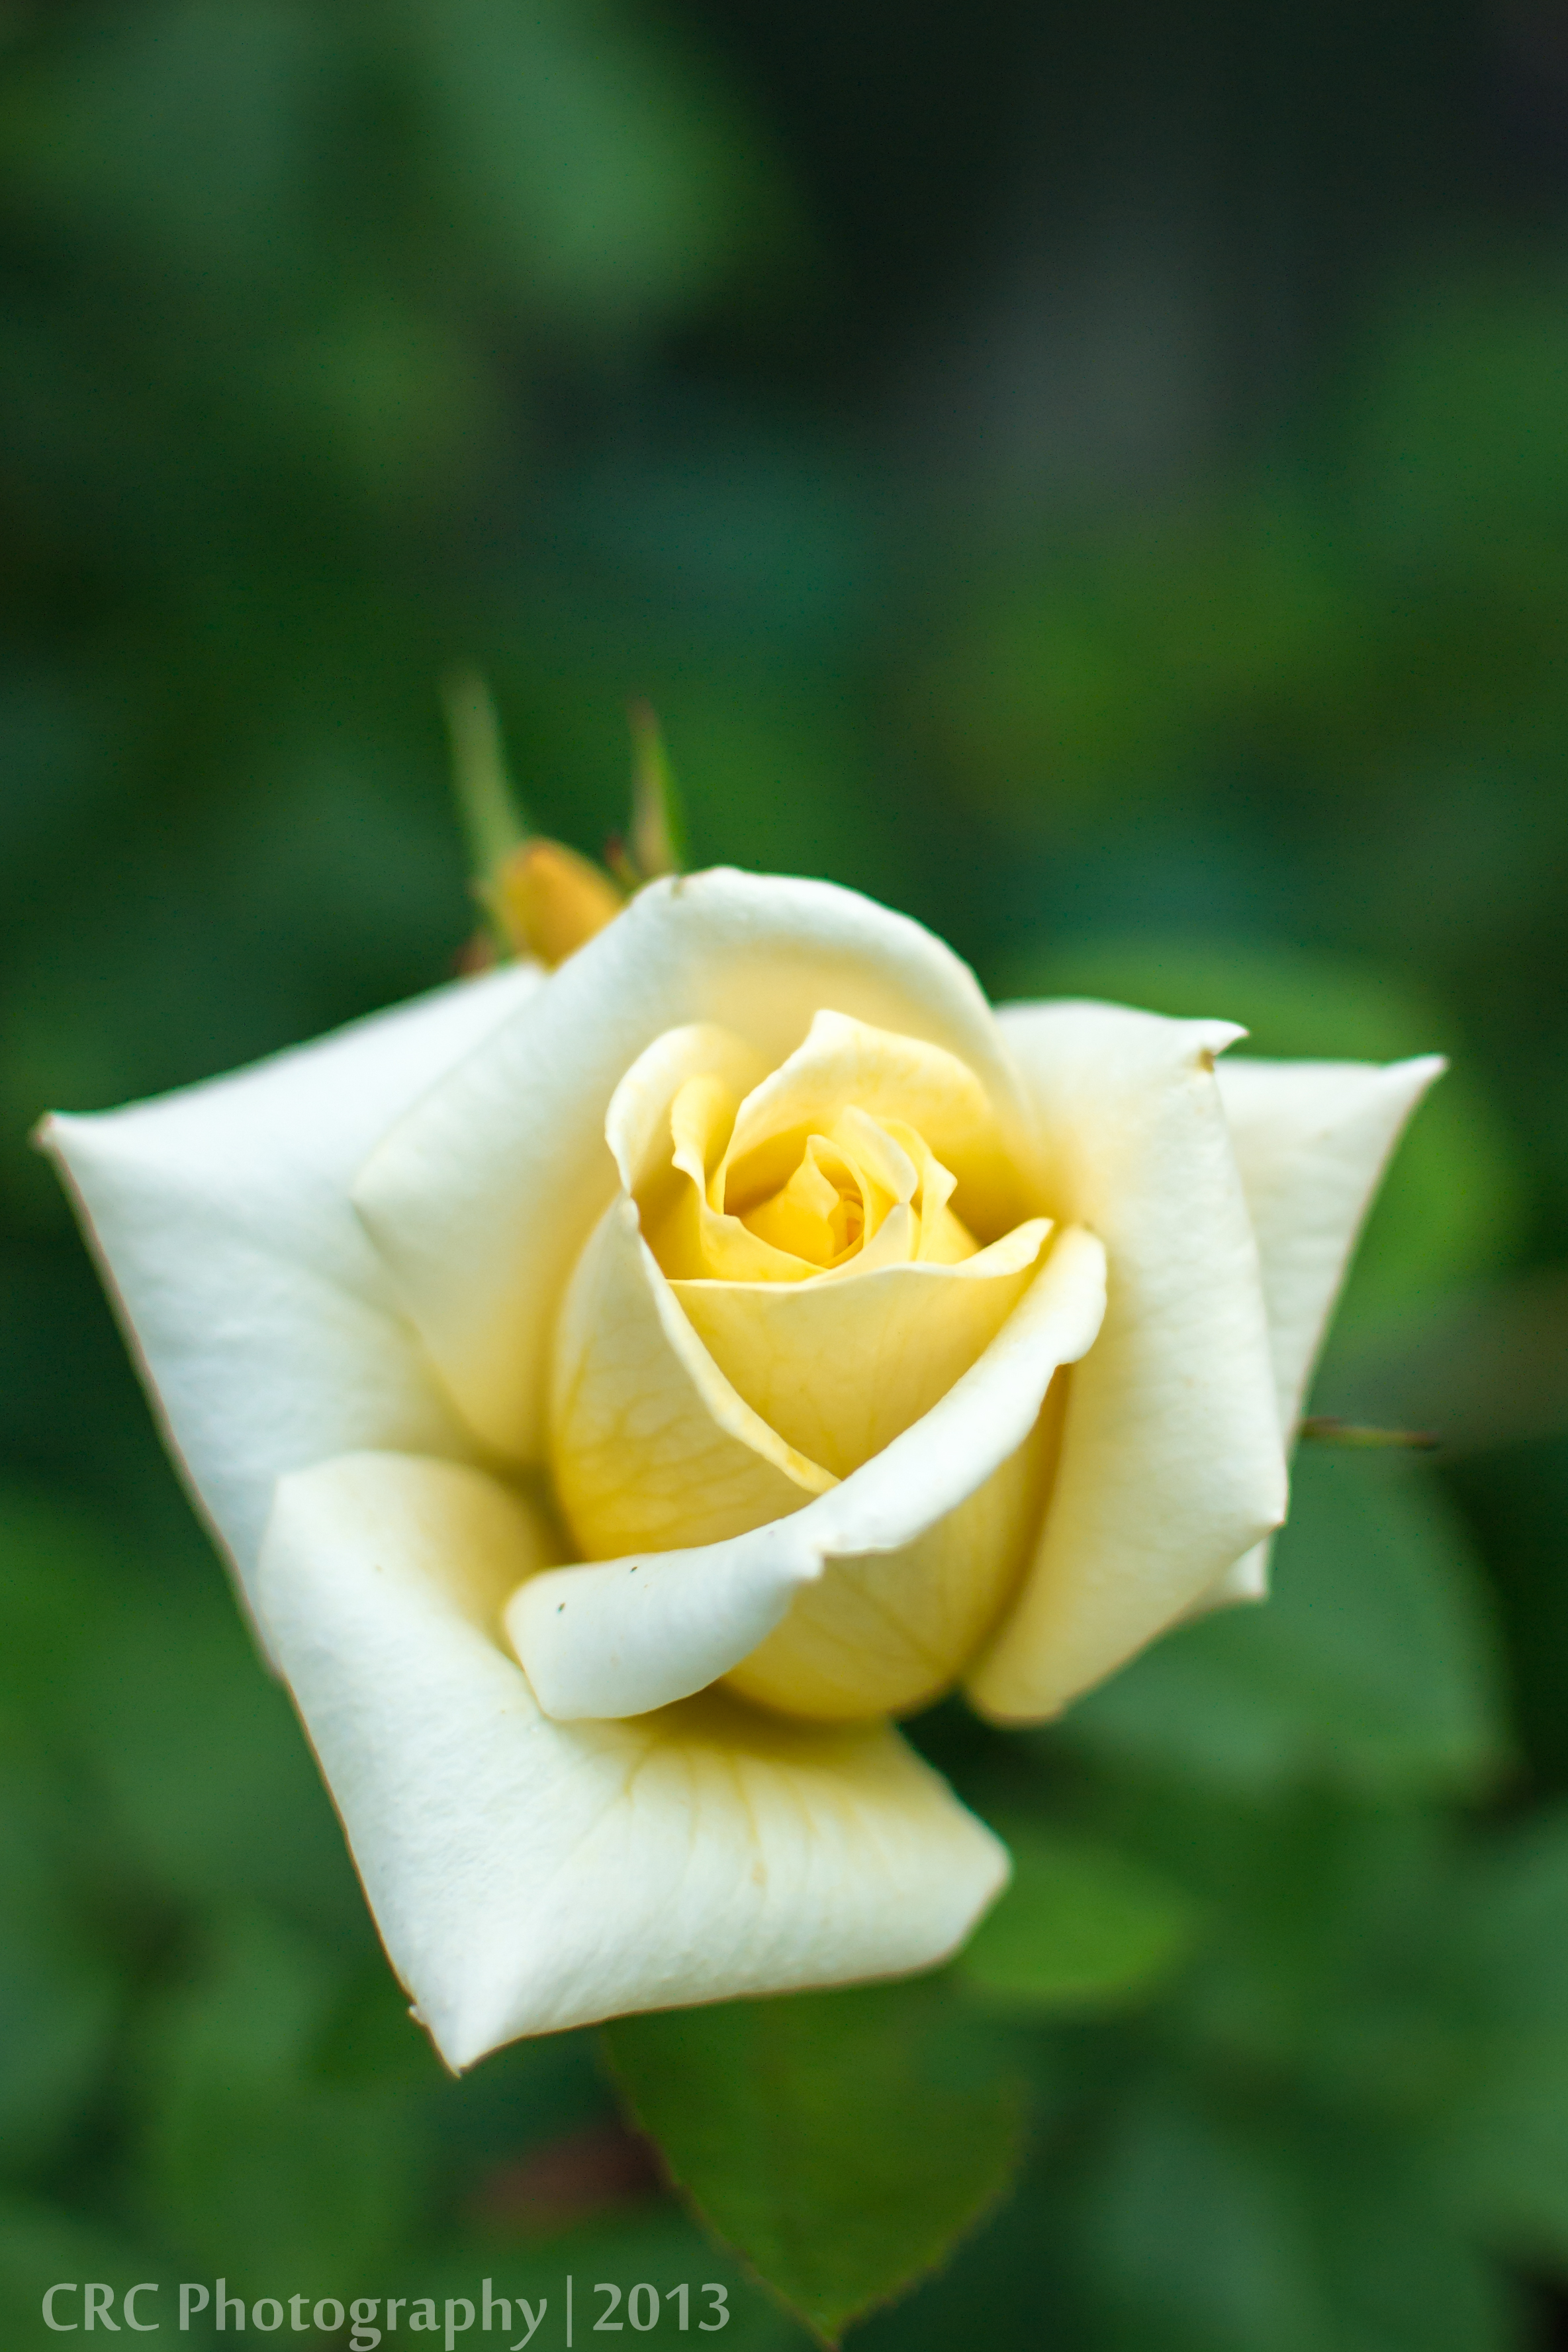
nature, plant, photography, flower, petal, rose, green, yellow, garden, flora, flowers, close up, leaves, uk, 35mm, beauty, d3100, macro photography, flowering plant, garden roses, rose family, plant stem, land plant, rose order, austrian briar